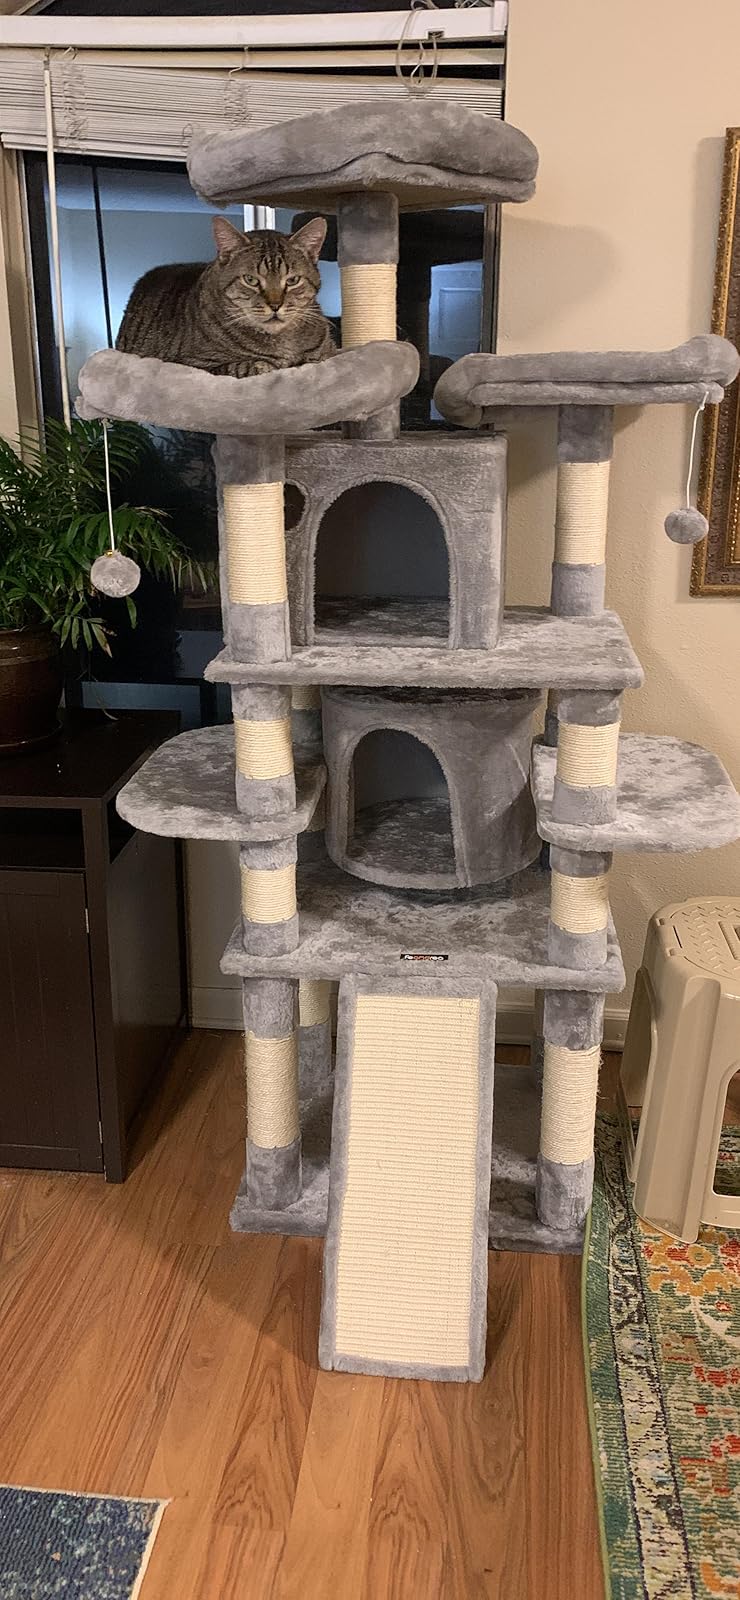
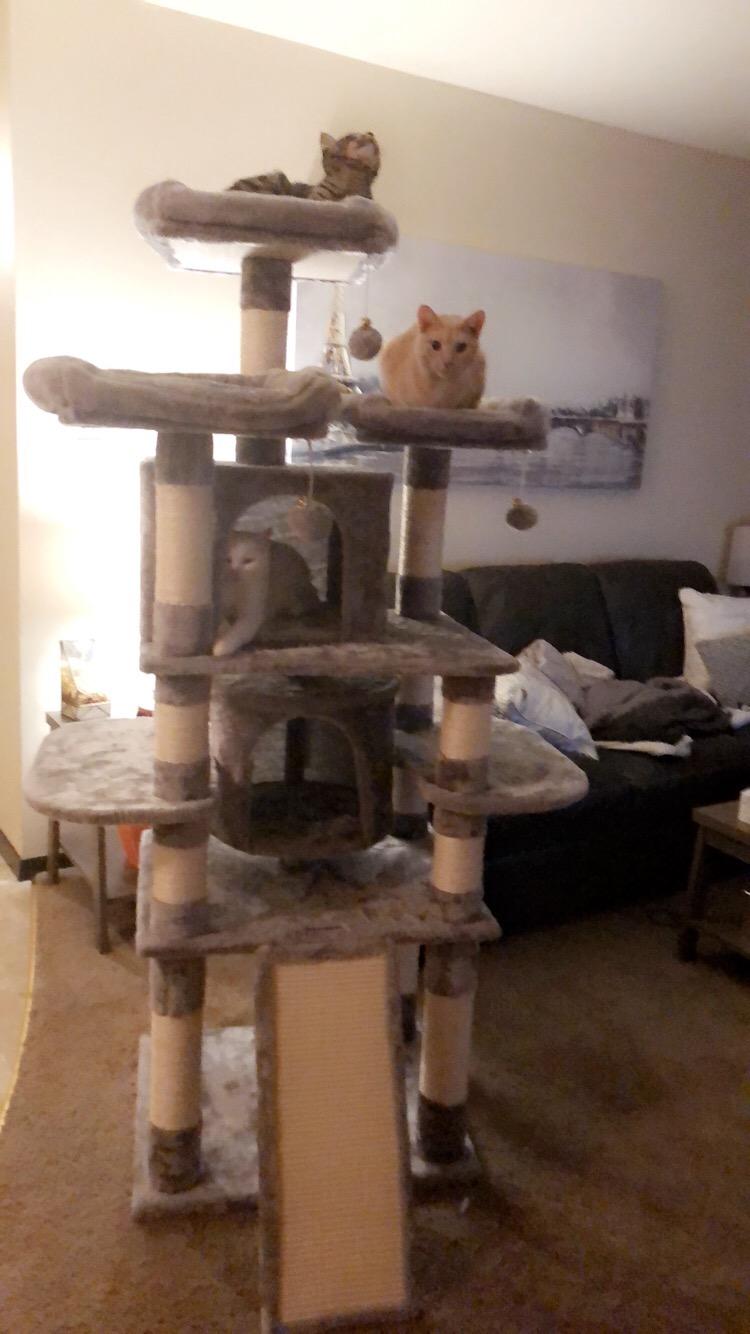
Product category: items_cat tree
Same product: yes